Everyone Loves Mel

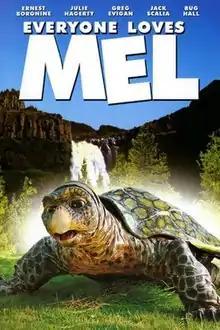

Everyone Loves Mel also known simply as Mel is a 1998 American family fantasy film directed by Joey Travolta, starring Ernest Borgnine, Julie Hagerty and Greg Evigan.